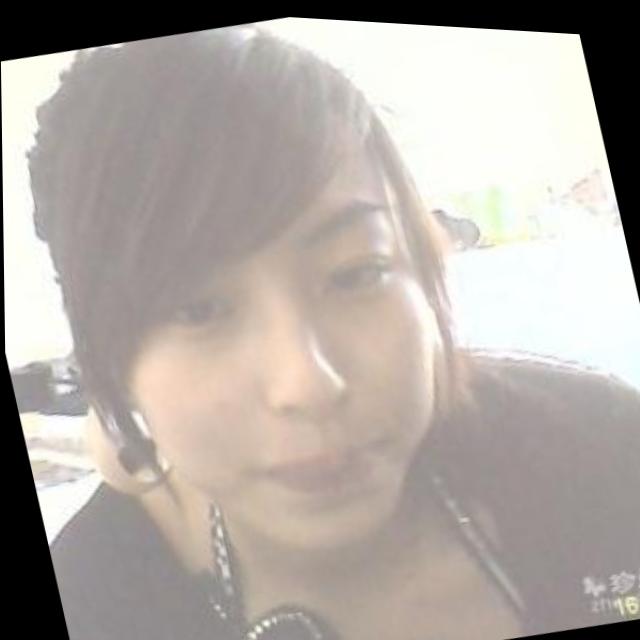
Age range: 21-44